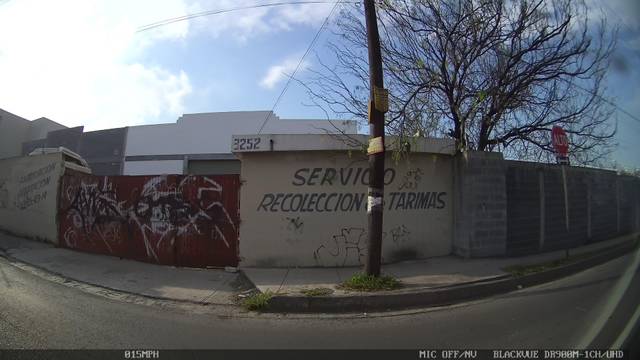
Region: Mexico
Coordinates: 25.695, -100.281